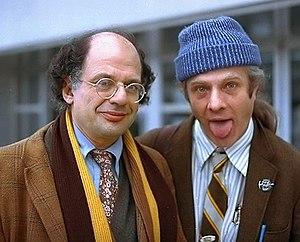
Peter Orlovsky, né le 8 juillet 1933 à New York dans le Lower East Side, et mort le 30 mai 2010 à Williston dans le Vermont, est un poète américain, amant d'Allen Ginsberg et membre de la Beat Generation.
Irwin Allen Ginsberg, né le 3 juin 1926 à Newark et mort le 5 avril 1997 à New York, est un poète américain, membre fondateur de la Beat Generation, du mouvement hippie et de la contre-culture américaine. Ses prises de position homosexuelles, pacifistes et bouddhistes lui valurent de fréquents démêlés avec la justice. Son œuvre, scandaleuse dans les années 1960, fut récompensée à partir des années 1970.